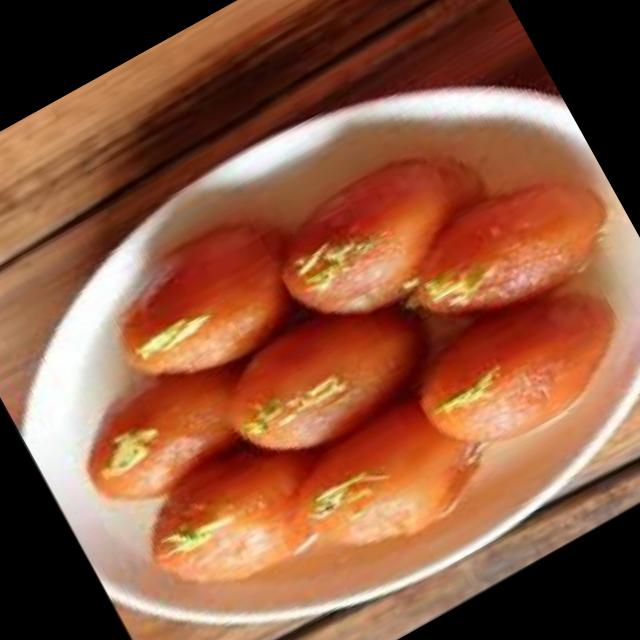
Dish: gulab_jamun